Francesc Pi i Margall

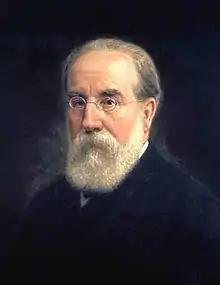
Portrait by José Sánchez Pescador

Francesc Pi i Margall (Spanish: Francisco Pi y Margall; 29 April 1824 – 29 November 1901) was a Spanish federalist and republican politician and theorist who served as president of the short-lived First Spanish Republic in 1873. He was also a historian, philosopher, romanticist writer, and was also the leader of the Federal Democratic Republican Party and the Democratic Party. Pi was turned into a sort of secular saint in his time.